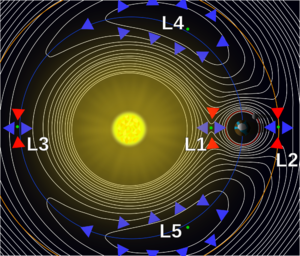
2010 TK₇ est la désignation provisoire d'un astéroïde géocroiseur de classe Aton. Observé, pour la première fois, le 1ᵉʳ octobre 2010, il s'agit du premier astéroïde troyen de la Terre à avoir été découvert et du seul connu au 5 avril 2015.
Un astéroïde troyen de la Terre est un astéroïde dont l'orbite héliocentrique est en résonance 1:1 avec celle de la Terre et qui est situé aux alentours d'un des deux points stables de Lagrange, L₄ ou L₅, du couple Soleil-Terre, c'est-à-dire qui est situé à environ 60° en avance ou en retard sur la Terre. La période de révolution d'un tel astéroïde est similaire à celle de la Terre. Son orbite est similaire à l'orbite moyenne de la Terre.
(3753) Cruithne est un astéroïde géocroiseur de classe Aton mesurant environ cinq kilomètres de diamètre. Son orbite, de période quasi égale à celle de la Terre, l'a parfois fait surnommer à tort « seconde lune de la Terre » bien qu'il ne soit pas un satellite de celle-ci mais un compagnon ayant une orbite en fer à cheval.